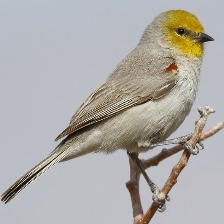
Species: VERDIN
Scientific name: AURIPARUS FLAVICEPS